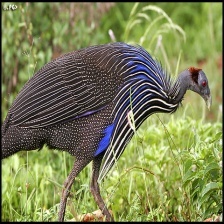
Species: VULTURINE GUINEAFOWL
Scientific name: ACRYLLIUM VULTURINUM